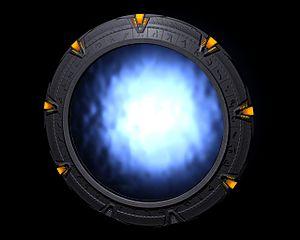
Modélisation 3D de la Stargate des films et séries éponymes. Русский: Трёхмерная модель звёздных врат из одноимённого фильма и телесериала.
Une porte des étoiles est un appareil de transport interplanétaire fictif du film Stargate, la porte des étoiles. Il est l'élément central de l'univers de fiction Stargate qui comprend les séries de télévision Stargate SG-1, Stargate Atlantis, Stargate Infinity, Stargate Universe et Stargate Origins. Ces appareils sont décrits comme ayant été créés par un peuple appelé « les Anciens », et ils servent à manipuler l'espace-temps, principalement dans le but de créer un trou de ver permettant de voyager rapidement entre deux points de l'espace-temps, d'une porte à l'autre. Il est aussi appelé « stargate » en version originale ou « chappa'ai » dans la langue fictive Goa'uld ; certains peuples de cet univers de fiction l'appellent « anneau des dieux », « cercle des ancêtres », « anneau ancestral », « annulus », « anneau », « portail », etc.